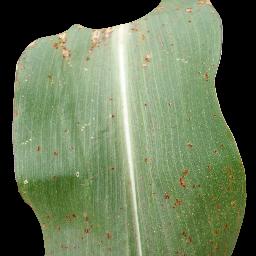
Label: Corn_(Maize)___Common_Rust